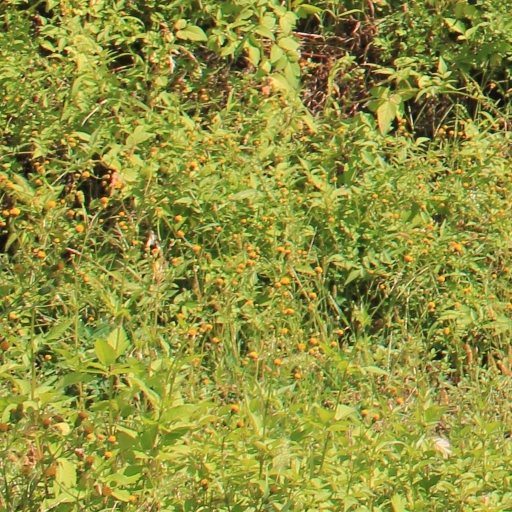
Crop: grape